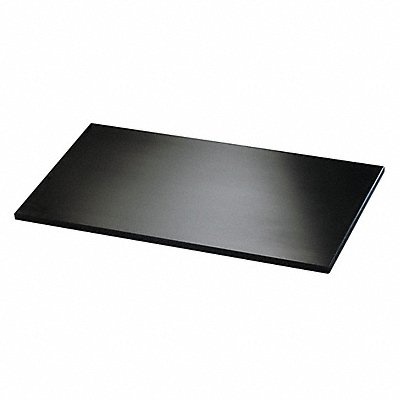
Work Surface 36 In W Flat
Work Surface Flat Solid
Brand: LABCONCO
Category: Business & Industrial > Science & Laboratory > Laboratory Equipment